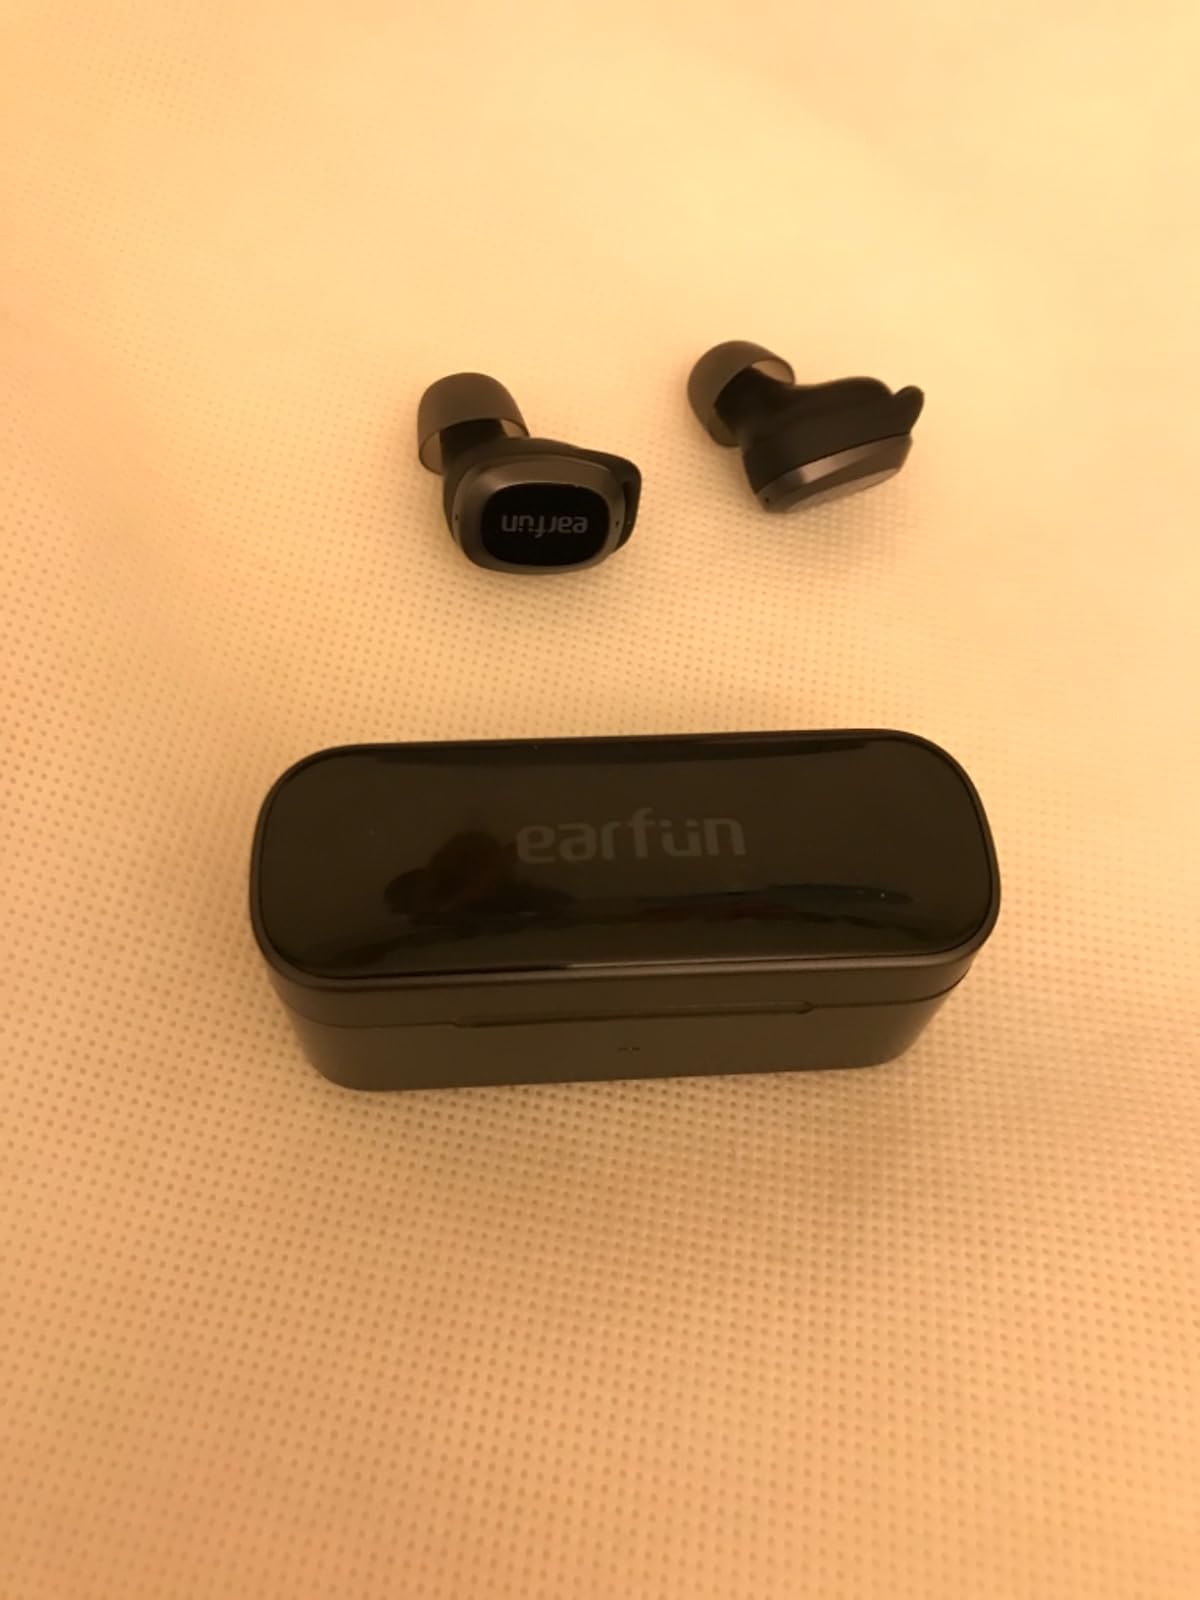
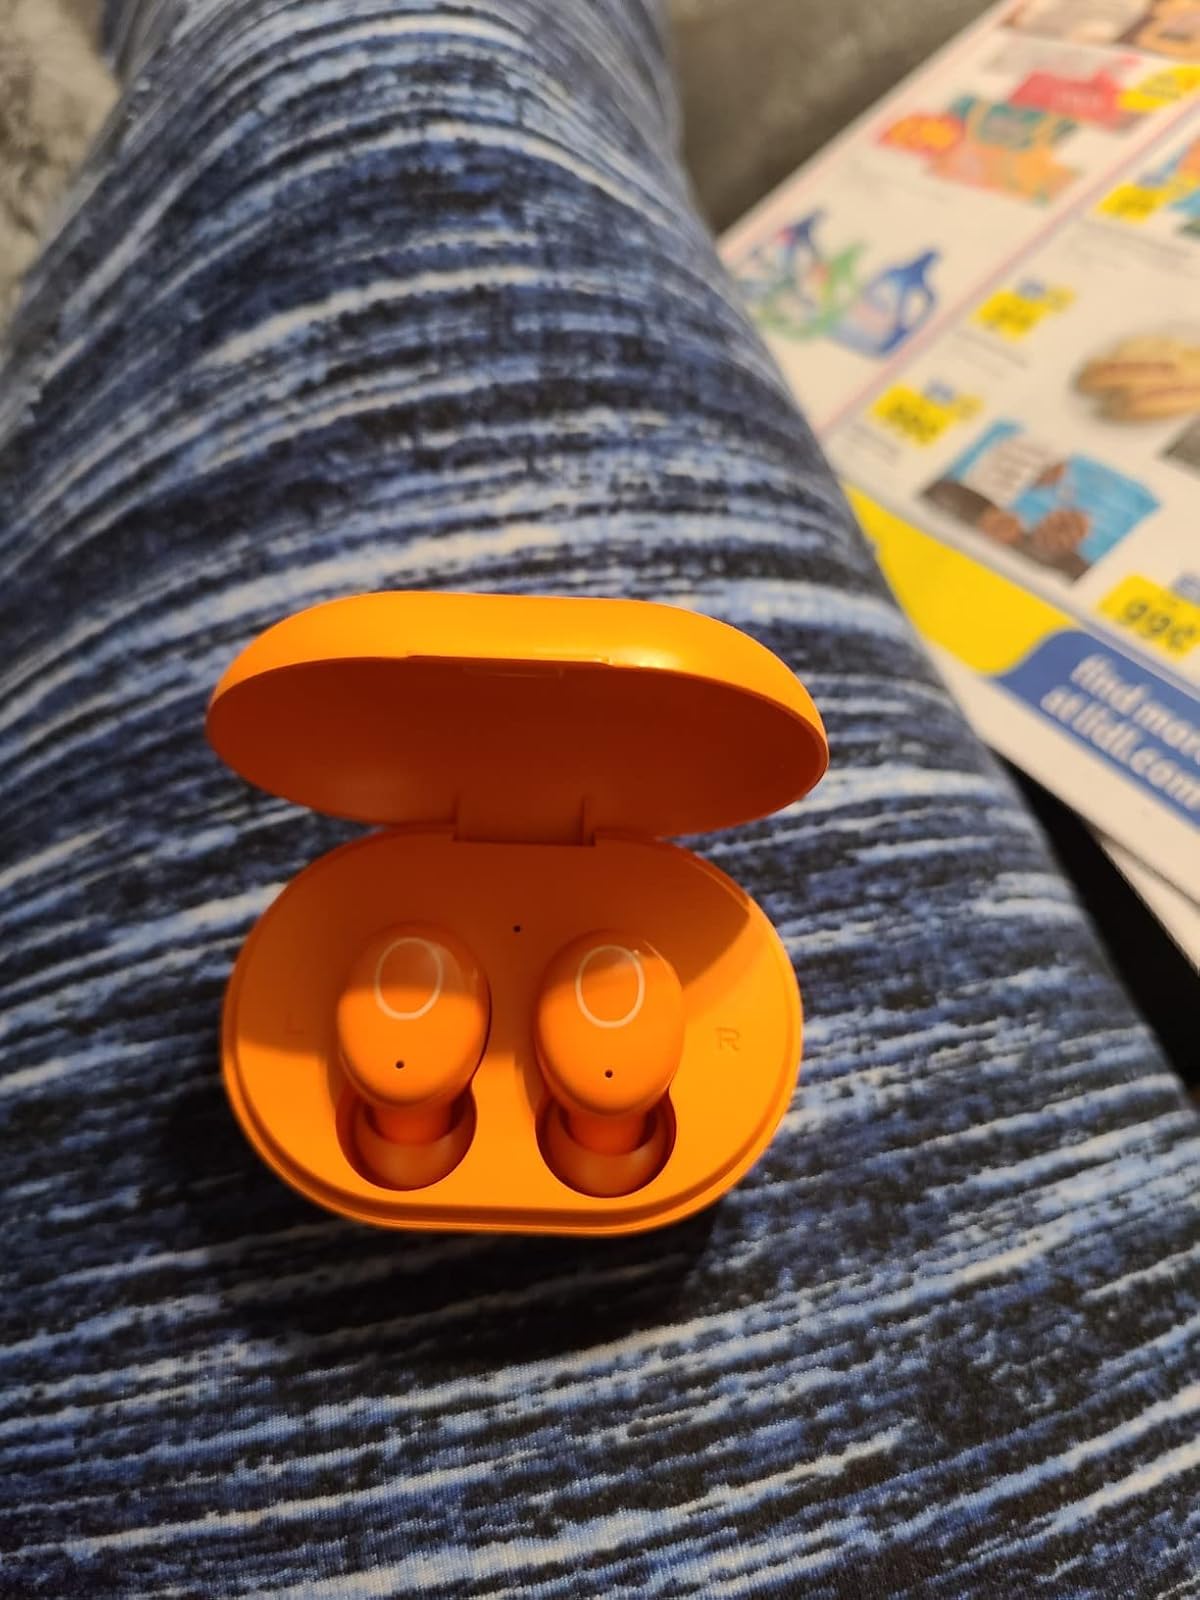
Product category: earbuds
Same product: no